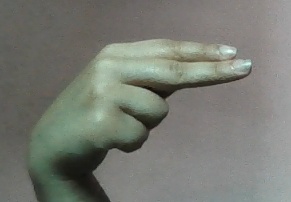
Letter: ain